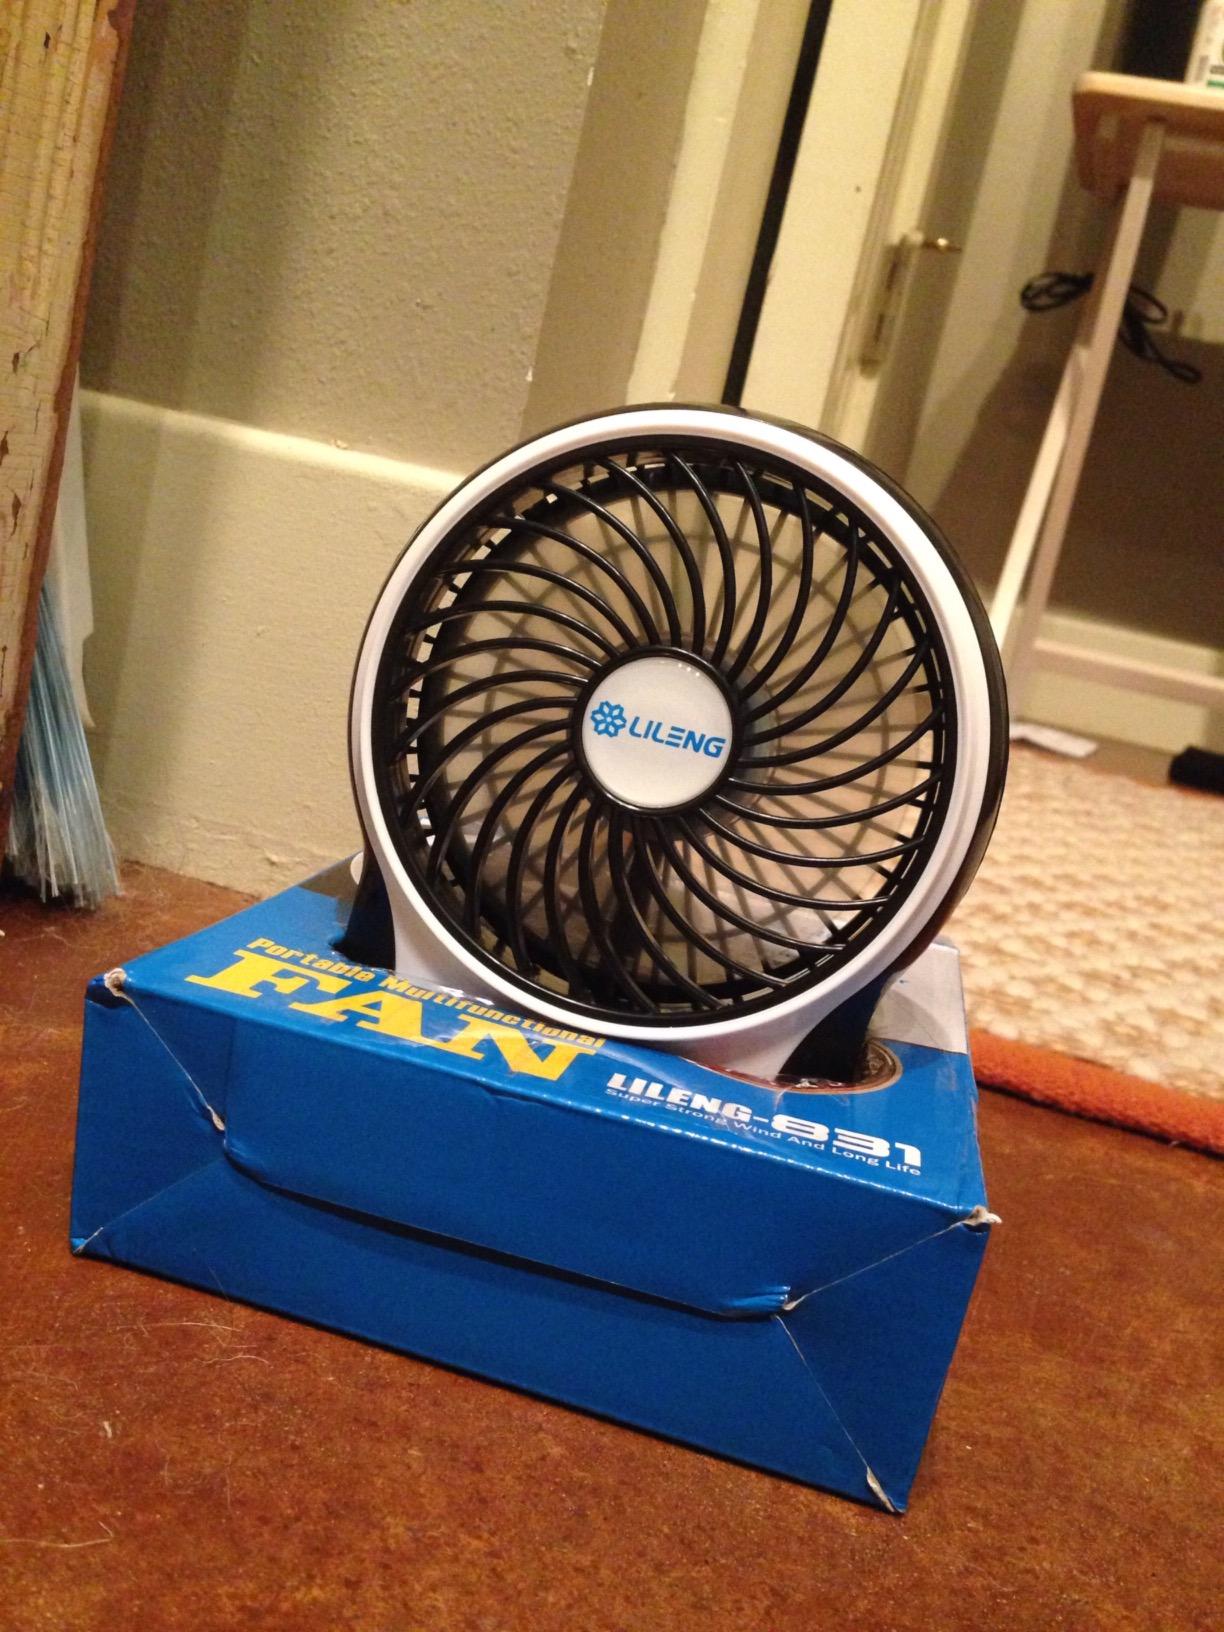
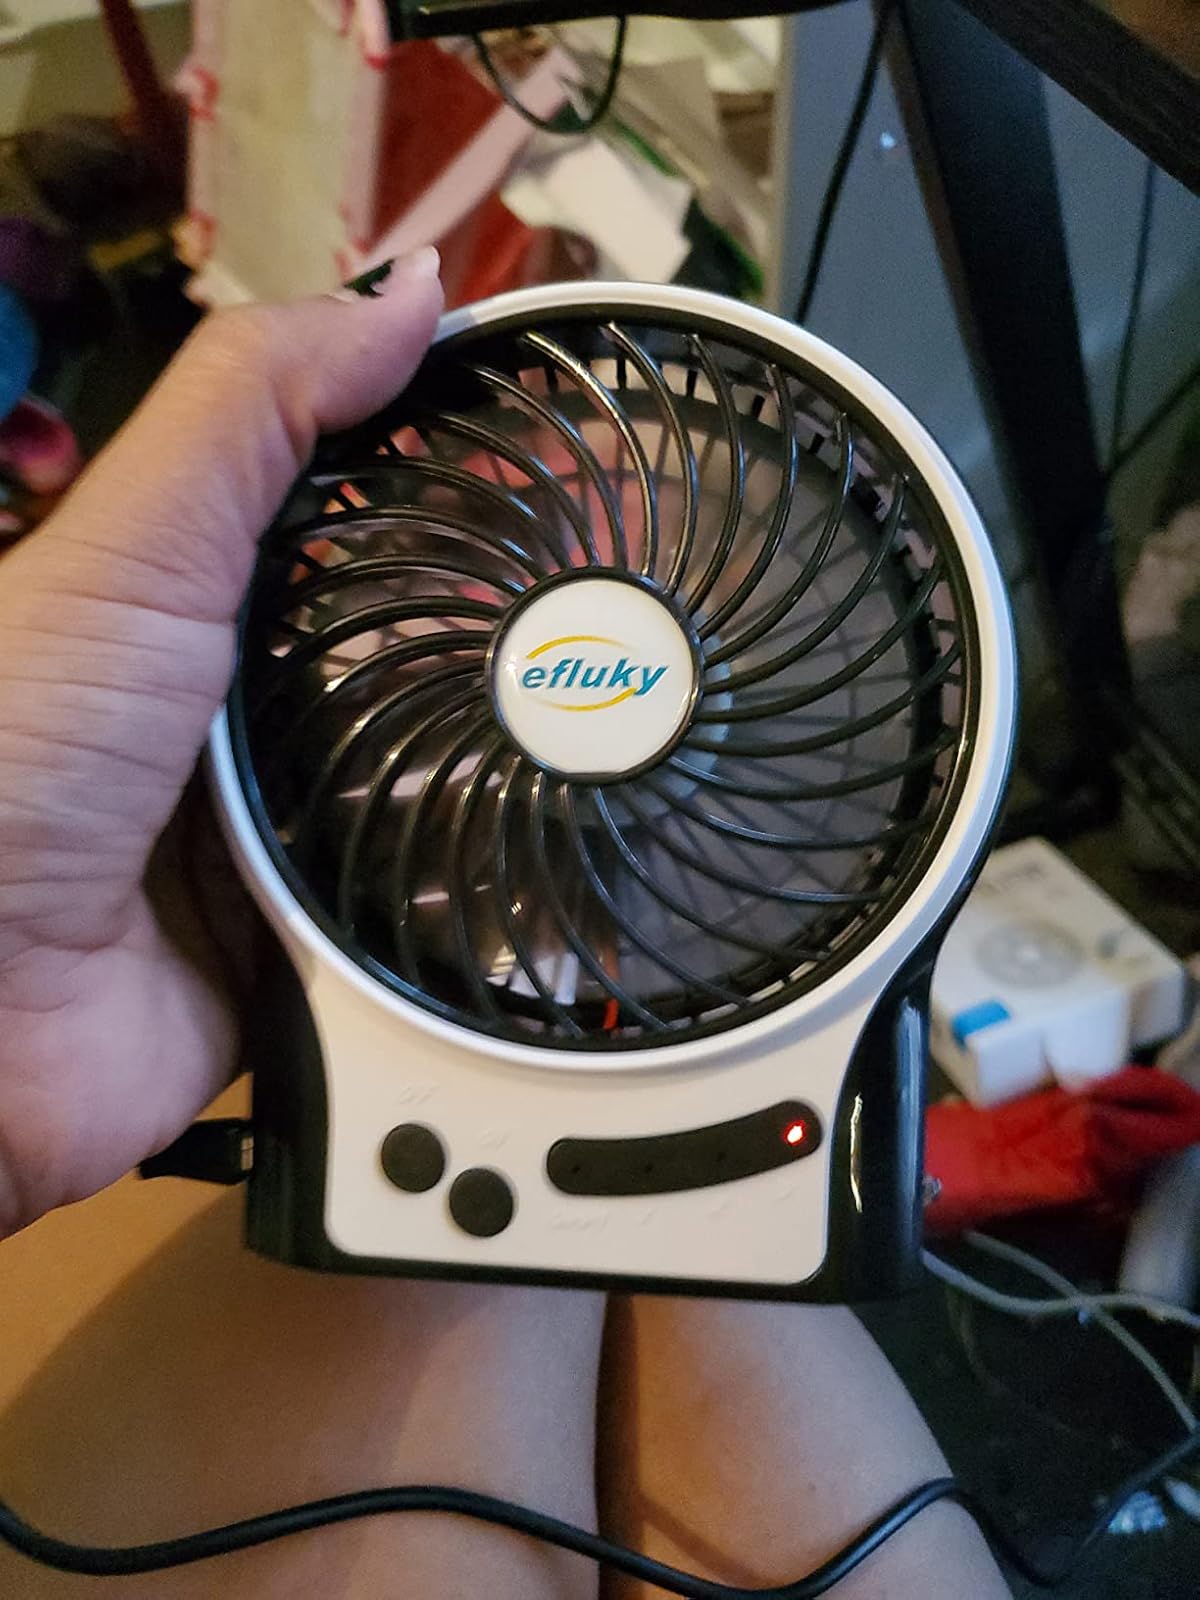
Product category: fan
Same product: yes